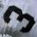
Number: 3